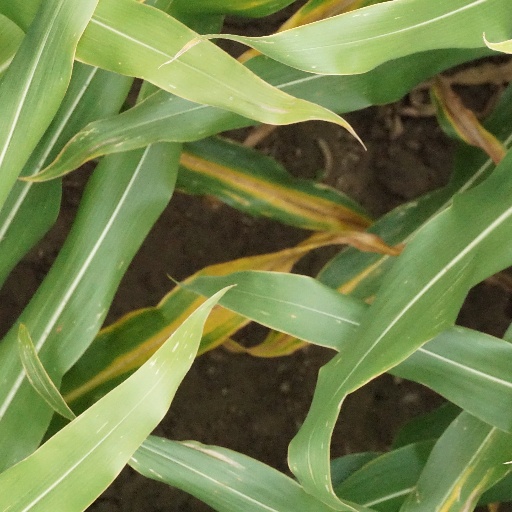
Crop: maize; corn